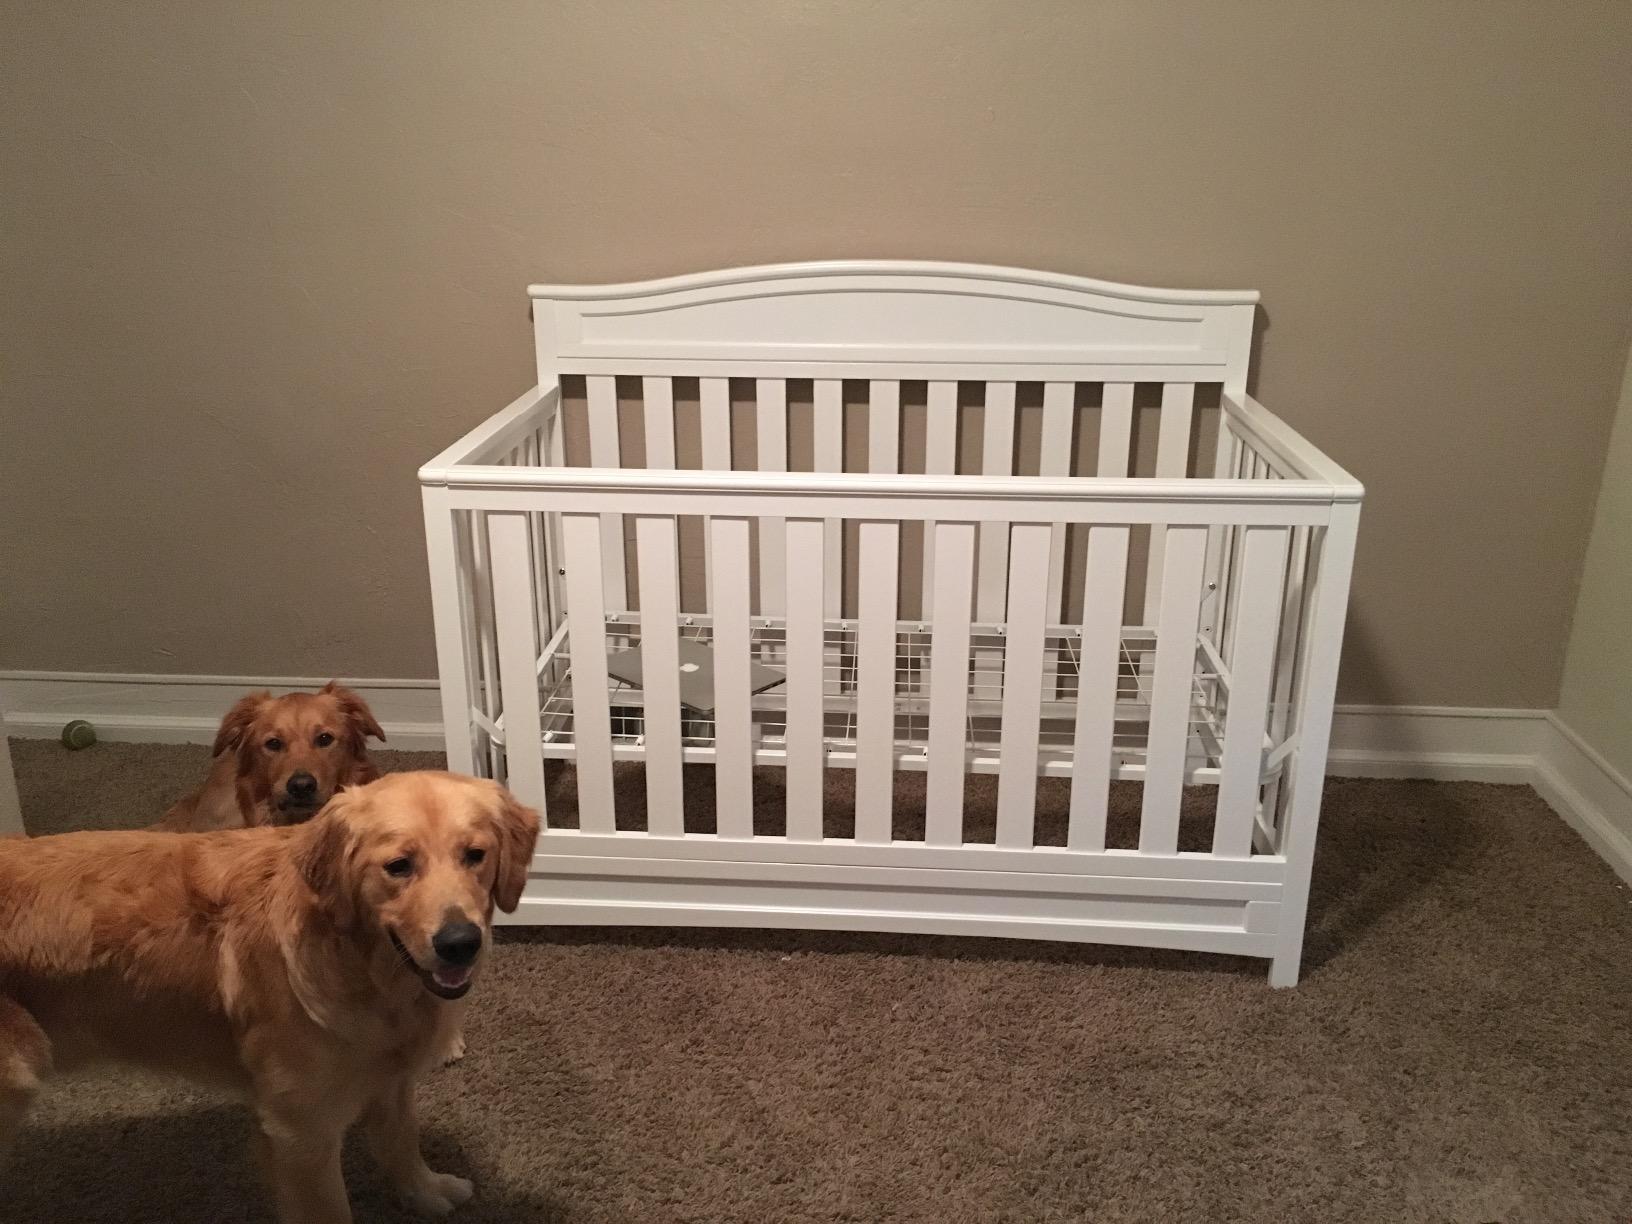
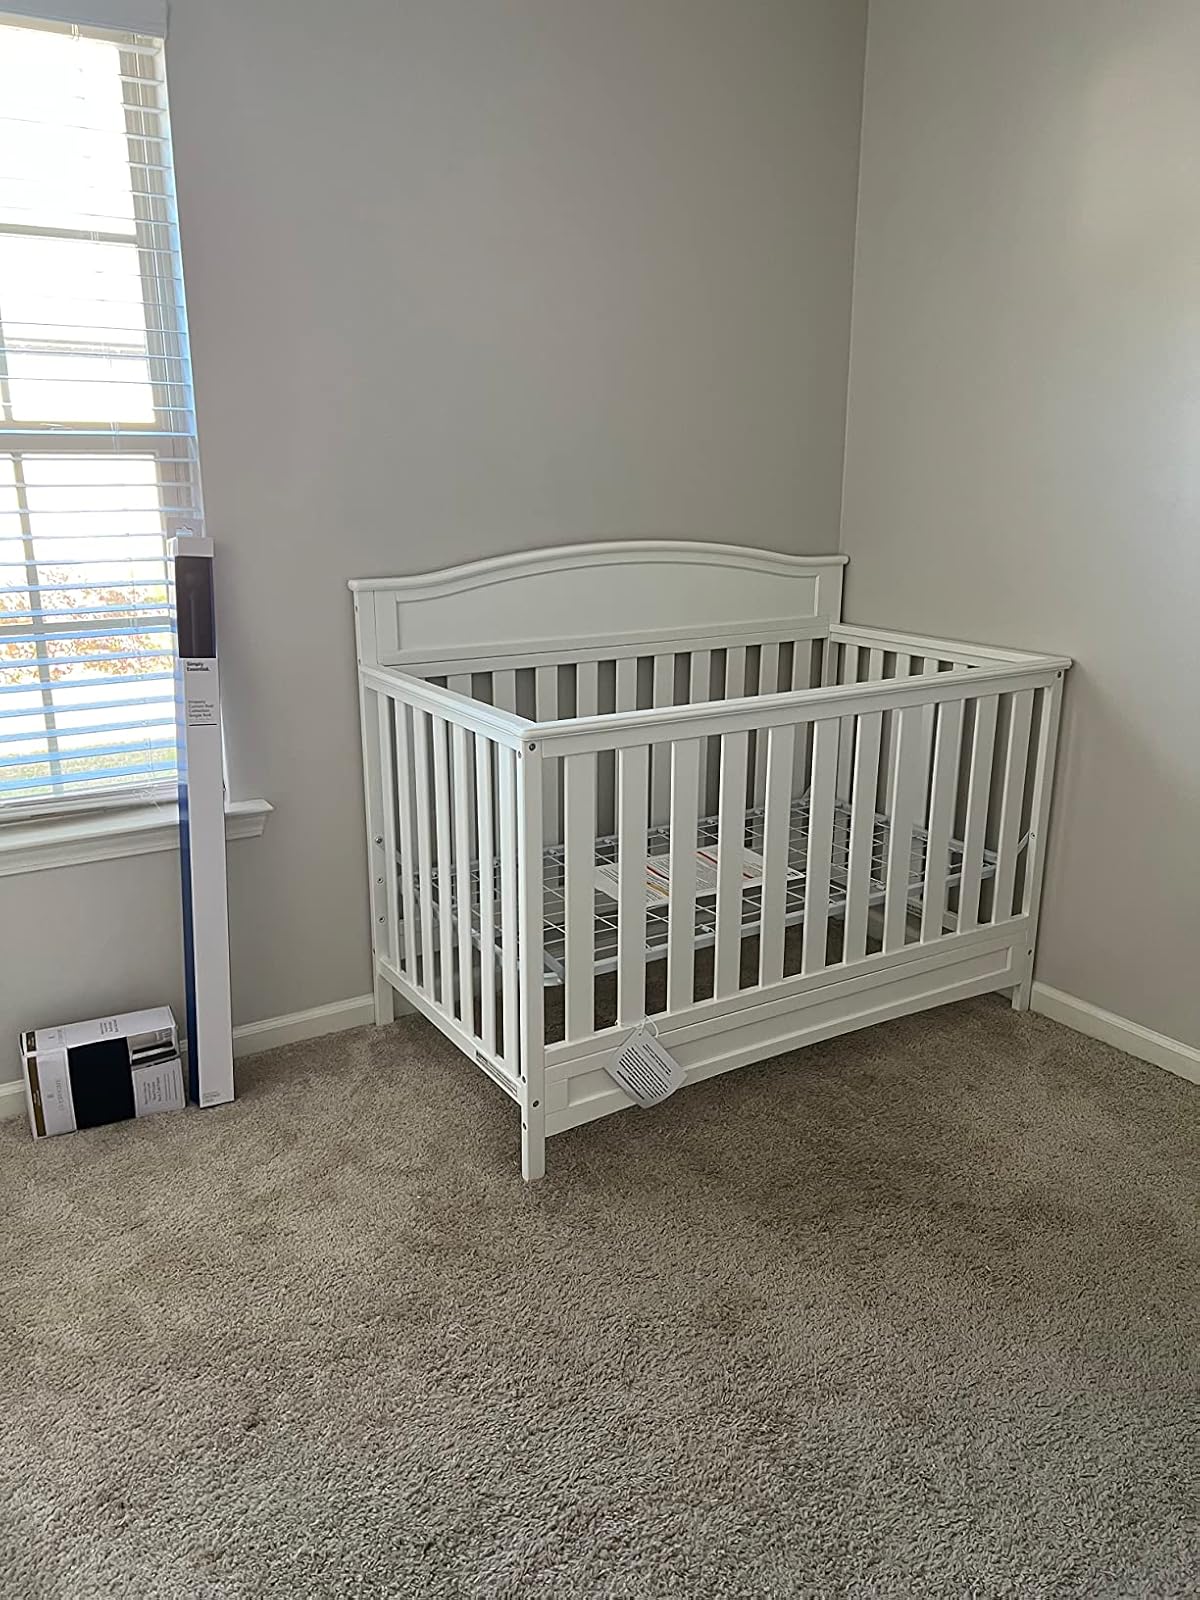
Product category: products_crib
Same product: yes